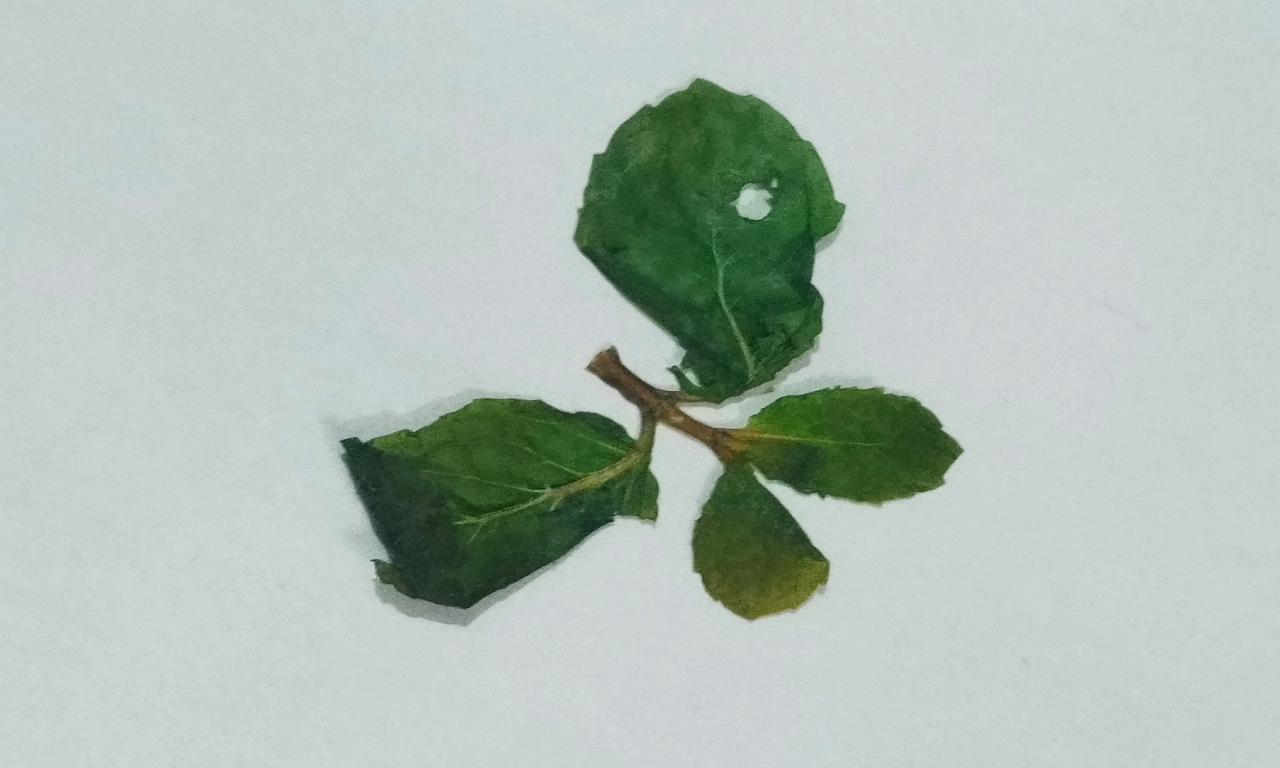
Label: Dried